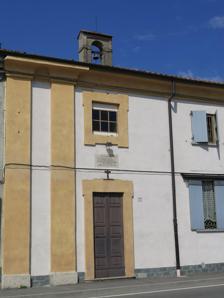
Building: Saint Mary Immaculate, Brugherio
Country: Italy
Year built: 1691
45°32′30″N 9°18′45″E / 45.54164°N 9.31261°E / 45.54164; 9.31261 Saint Mary Immaculate (Chiesa di Santa Maria Immacolata) Exterior view of the church Religion Affiliation Roman Catholic Province Monza and Brianza Region Lombardy Patron Virgin Mary , Saint Joseph , Saint Mary Magdalene , Saint Teresa of Ávila Year consecrated 1691 Status Church Location Municipality Brugherio State Italy Architecture Completed 1691 The church of Saint Mary Immaculate is a church that is annexed to Cascina Increa , next to the entrance of Villa Tizzoni Ottolini in Brugherio . The church has undergone renovations, however, like the farmhouse to which it is attached, has maintained its original architecture. Increa, the area where the church is located, formerly belonged to the municipality of Cernusco Asinario (now Cernusco sul Naviglio ); it became part of the parish of Saint Bartholomew in 1578 and was subsequently annexed to the municipality of Brugherio in 1866. Architecture and arts The entrance to the church is located between two pilasters . Above the door there is a plaque whose inscription commemorates the dedication to Mary Immaculate , Saint Joseph , Saint Mary Magdalene , Saint Teresa of Ávila that took place in 1691. The church is quadrangular with a rectangular apse where a late baroque marble altar is placed; the altar has a curvilinear shape that follows the slight concavity of the junction between the bottom wall and the side walls. In a niche above the altar there is a twentieth-century statue of the Madonna and Child . A marble altarpiece with a molded cornice frames the niche, inserted within a decoration depicting eighteenth-century columns and garlands of flowers, which itself gives the impression of greater depth. High on the wall there is a quadrangular window. A pluteo in shaped pink marble separates the presbytery from the nave . On the vault of the presbytery there are symbols of the four Evangelists ; the latter decorations were probably confected, along with the decoration of the vault of the nave, prior to the altar's decoration. The ceiling of the nave celebrates the Virgin Mary through four shields which represent four different names of Madonna chosen from litany entries. At the center of the vault a dove is placed in a panel, which is made of plaster, representing the Holy Spirit . On the walls of the presbytery, there are two paintings with a single carved wooden frame. The left one shows the Agony of Saint Joseph , while the right one the Adoration of the Magi in a garland of flowers; this form was spread in the figurative lombard painting typical of the seventeenth century. Along the nave several plaques are found in memory of the building's former owners. To the right, next to a plaque in memory of Ester Zanzoterra Robbiani, stands the neoclassical plate commissioned by Elisabetta Napollon in memory of her husband Giulio Ottolini Visconti, who died on July 26, 1839. It is a white marble bas-relief , depicting the woman's profile, sitting with her head bowed as if expressing sadness. The woman cries on a Roman amphora on whose center a portrait of Count Ottolini is sculpted. Altar inside the church References ^ DEIPARAE VIRGINI/IMMACULATAE/EIUSQUE SPONSO/A.C. SS. MARIAE MAGDALENAE/ET TERESIAE/ANNO MDCLXXXXI — Inscription dedicated to Mary Immaculate, Saint Joseph, Saint Mary Magdalene and Saint Teresa ^ a b c Brugherio: i suoi luoghi, la sua storia: 225. anniversario del primo volo italiano in mongolfiera con uomini a bordo (in Italian). Brugherio: Comune di Brugherio. 2009. ^ a b c Brugherio. Il suo territorio 2000 anni di storia Il suo comune 100 anni di feconda attività . Brugherio. Bibliography Brugherio: i suoi luoghi, la sua storia: 225. anniversario del primo volo italiano in mongolfiera con uomini a bordo (in Italian). Brugherio: Comune di Brugherio. 2009. Brugherio Il suo territorio 2000 anni di storia Il suo comune 100 anni di feconda attività (in Italian). Brugherio. External links Wikimedia Commons has media related to Santa Maria Immacolata (Brugherio) . "Comune di Brugherio. Home Page" (in Italian) . "Comune di Brugherio. Le cascine brugheresi" (in Italian) . v t e Brugherio Nature and Geography Cassina Baraggia Moncucco San Damiano Parco Media Valle del Lambro Parco Est delle Cave Increa Park Architecture and monuments Church of St. Bartholomew Church of St. Lucius Church of St. Ambrose Church of St. Margaret Church of St. Mary Immaculate Church of St. Charles Church of St. Paul Plague crosses Historic cemetery Palazzo Ghirlanda-Silva Villa Brivio Villa Fiorita Villa Sormani Villa Tizzoni Ottolini War Memorial Other monuments Farmhouses Cascina Sant'Ambrogio Cascina Increa Cascina Guzzina People associated with the city Paolo Andreani Alphonso Beretta Mario Beretta Charles Borromeo Franco Brambilla Alessandro Bruschetti Luca Castellazzi Elena Cattaneo Filippo De Pisis Tarcisio Longoni Luigi Lunari Gaia Missaglia Davide Mandelli Leonardo Manera Paolo Monelli Paola Perego Maurizio Vandelli Marcelline Vigano Articles related to Brugherio